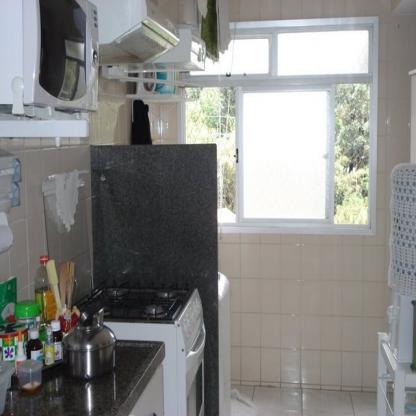
Scene: Indoor